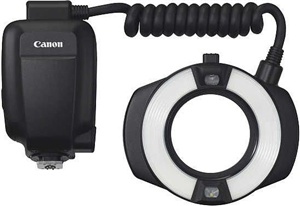
Canon Macro Ring Lite MR14EXII Flash
Brand: Canon
Designed for specialist DSLR shooters who are passionate about macro photography the Macro Ring Lite MR-14EX II provides incredible flexibility to light and shoot a diverse range of subjects. It also features a range of new updates including independent flash head operation increased responsiveness and enhanced custom functions. Compatible with Canons complete range of EOS DSLRs the Macro Ring Lite MR-14EX II offers photographers fully automatic E-TTL II flash metering to deliver accurate exposure
Category: Cameras & Optics > Camera & Optic Accessories > Camera Parts & Accessories > Camera Flashes